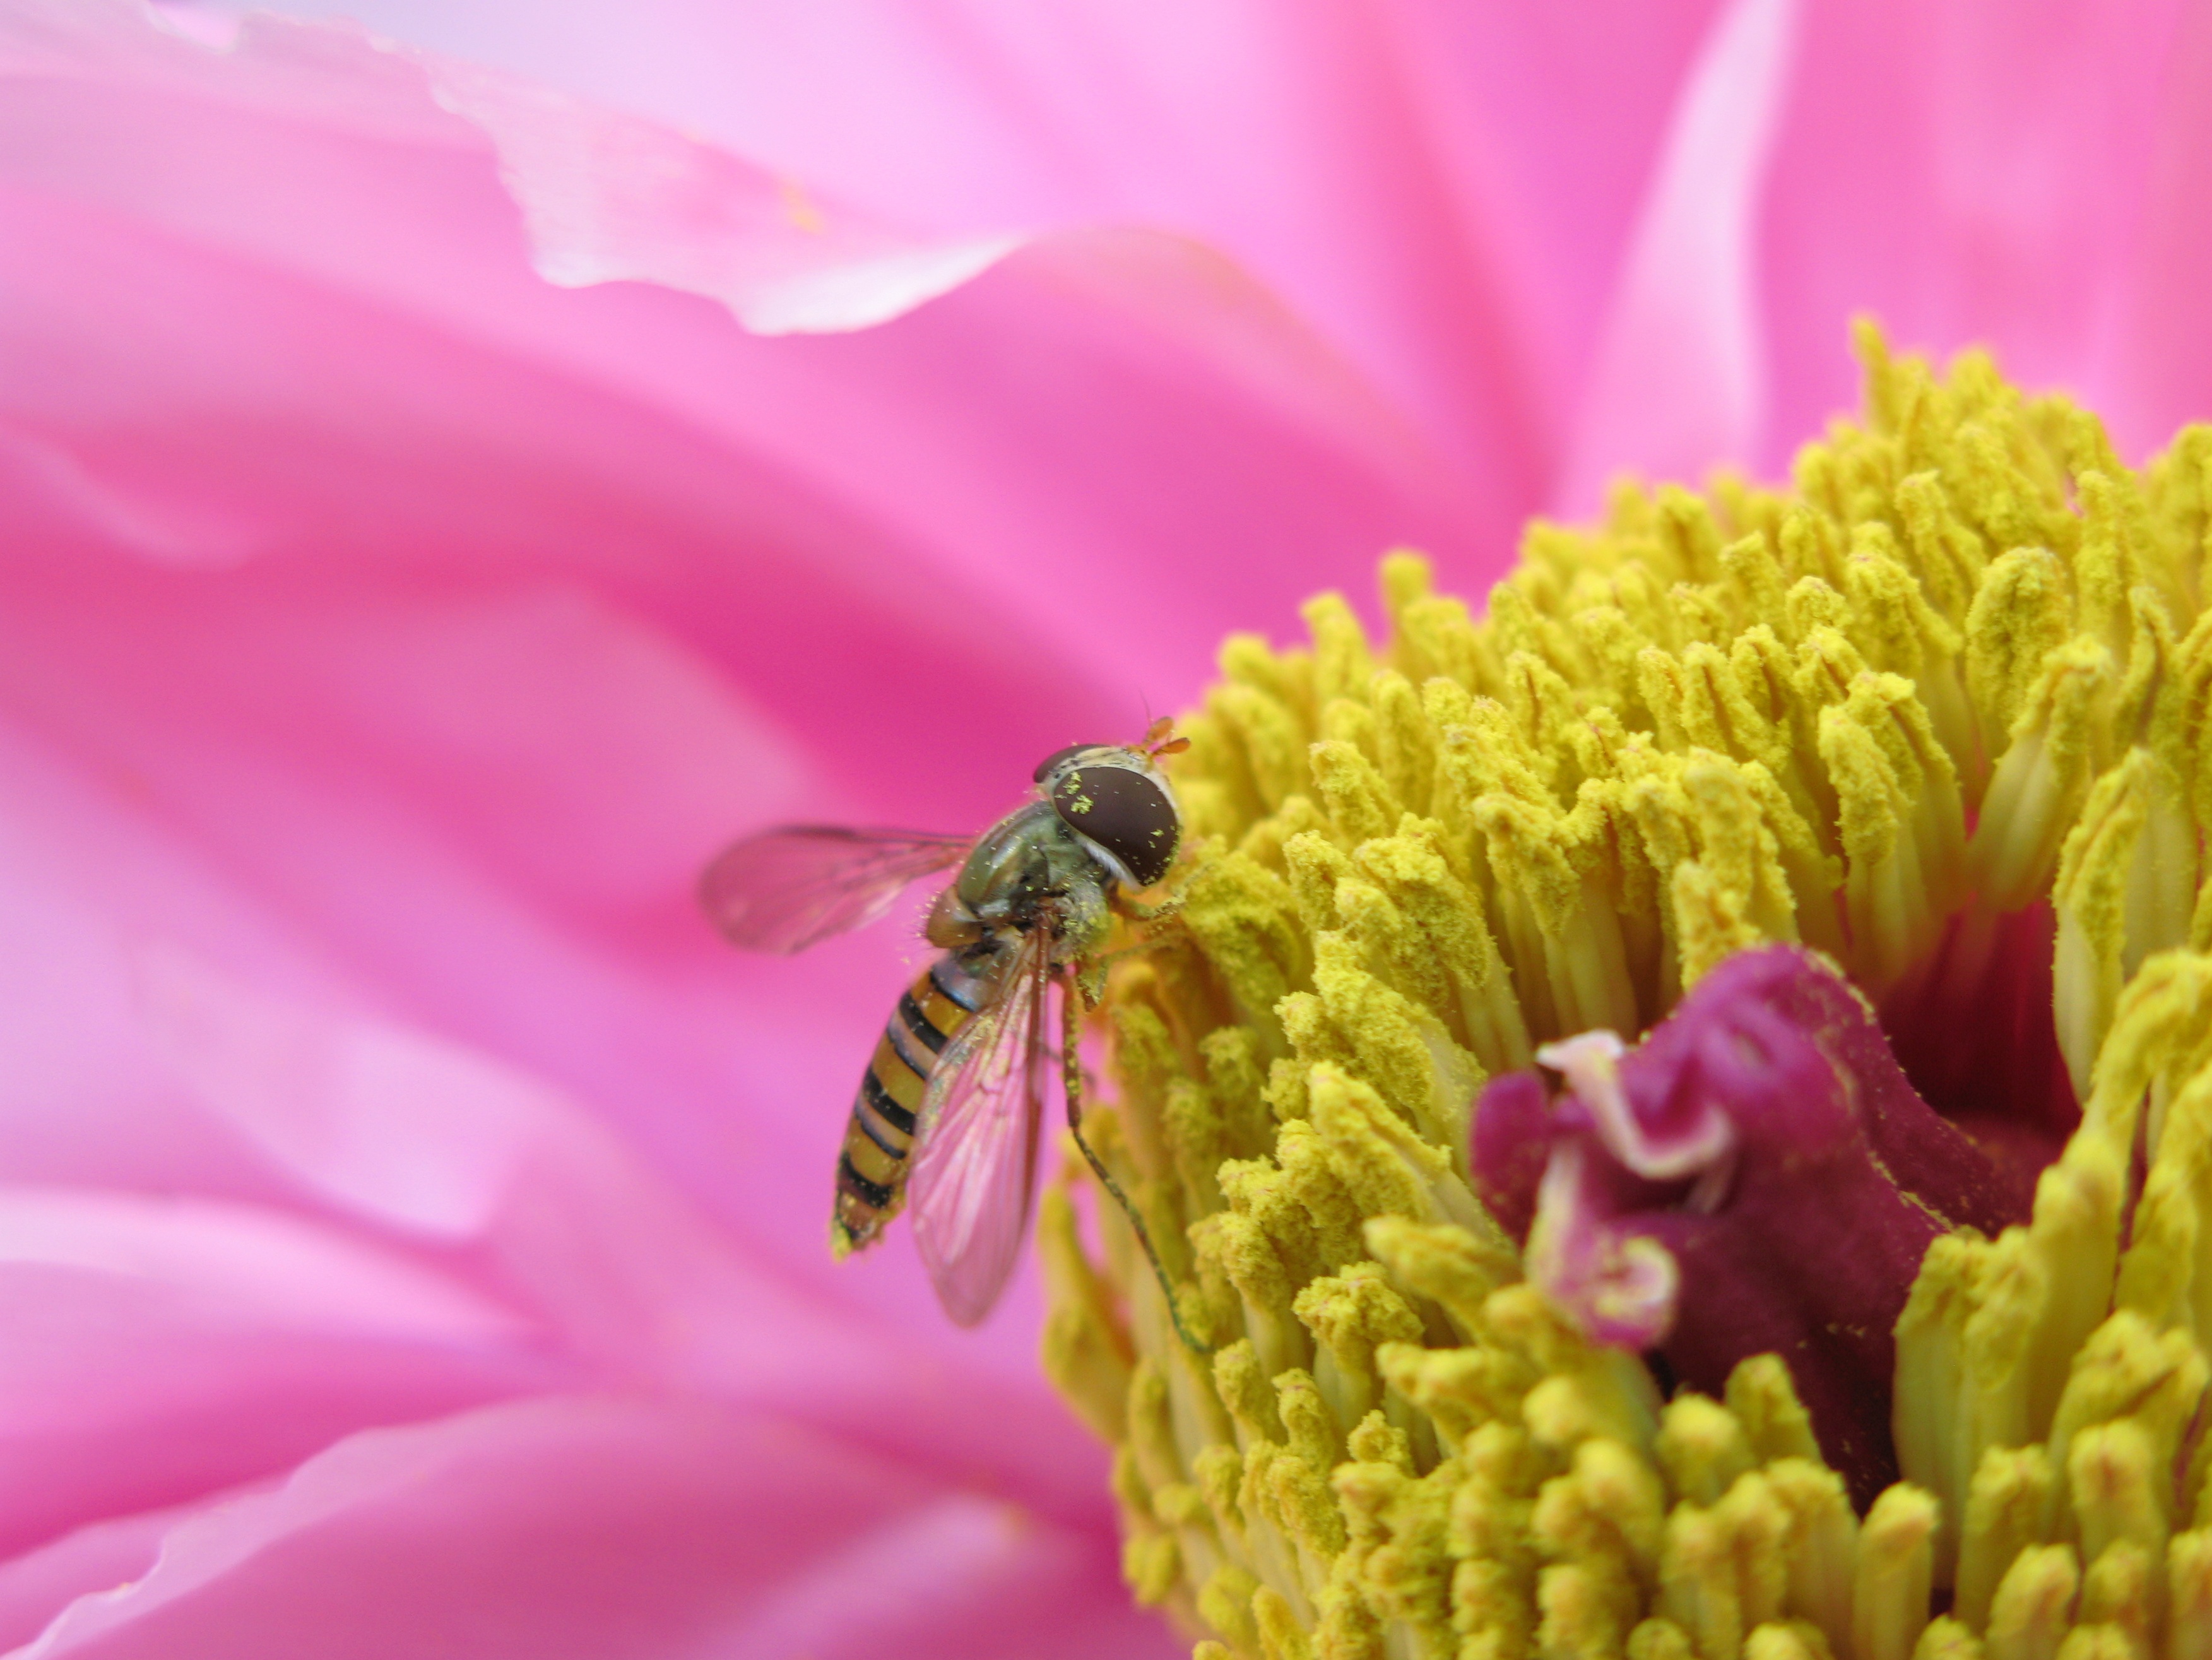
blossom, plant, photography, flower, petal, pollen, high, insect, bug, yellow, pink, flora, invertebrate, close up, hoverfly, bee, hires, nectar, flowerpicturesnolimits, hi, res, peony, paeonia, suffruticosa, g7, themacrogroup, macro photography, flowering plant, honey bee, daisy family, land plant, membrane winged insect